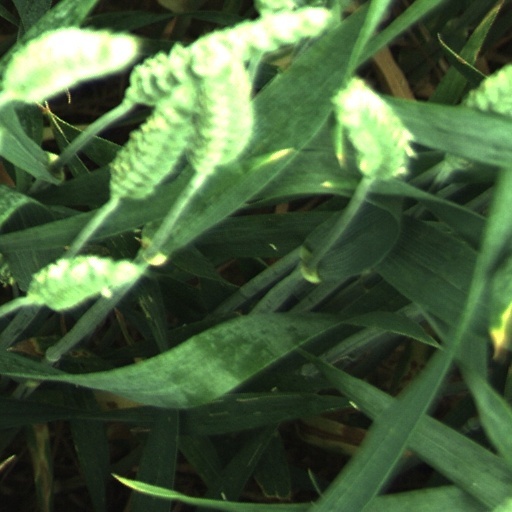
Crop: wheat